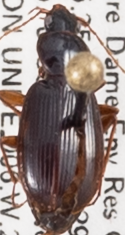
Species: Synuchus impunctatus
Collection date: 2021-09-08
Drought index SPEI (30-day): -0.824
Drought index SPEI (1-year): -0.454
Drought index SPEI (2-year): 1.064